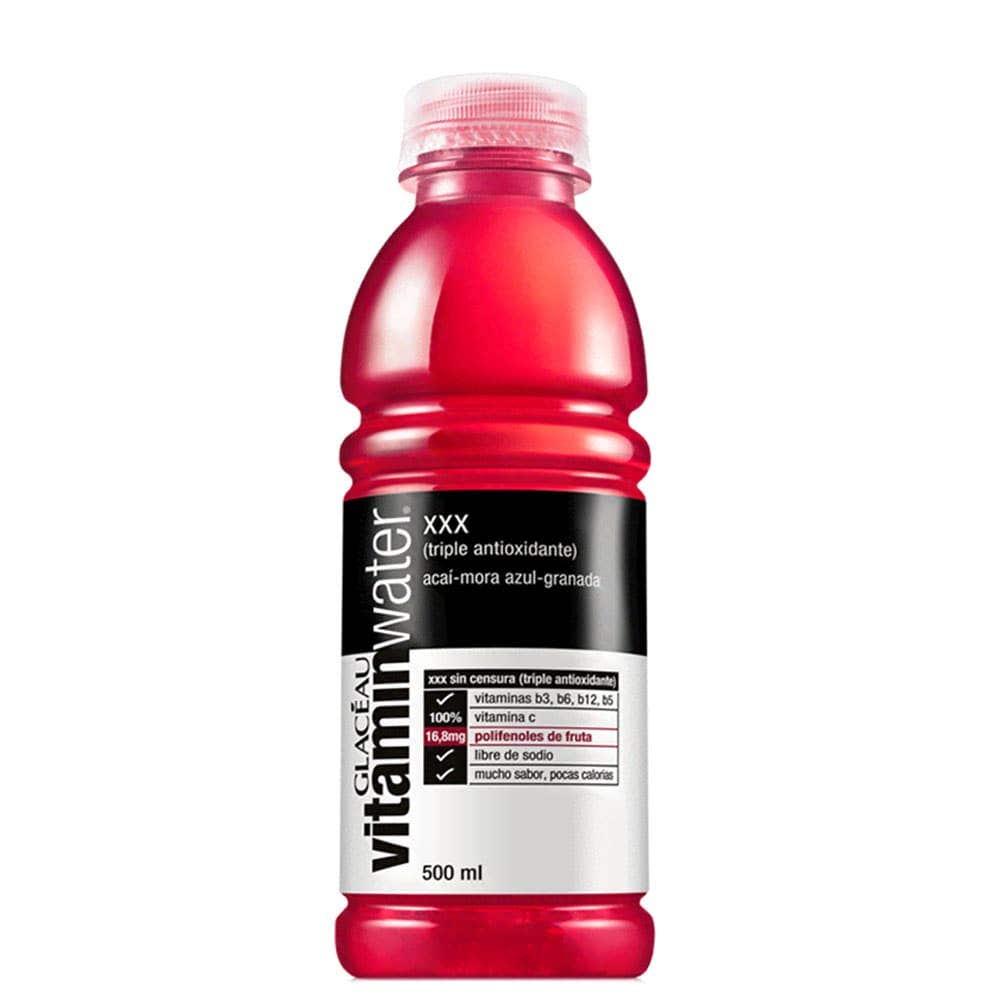
A Vitamainwater blackberry pomegranate flavor water in a 500-milliliters plastic bottle